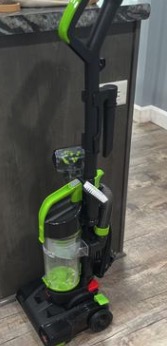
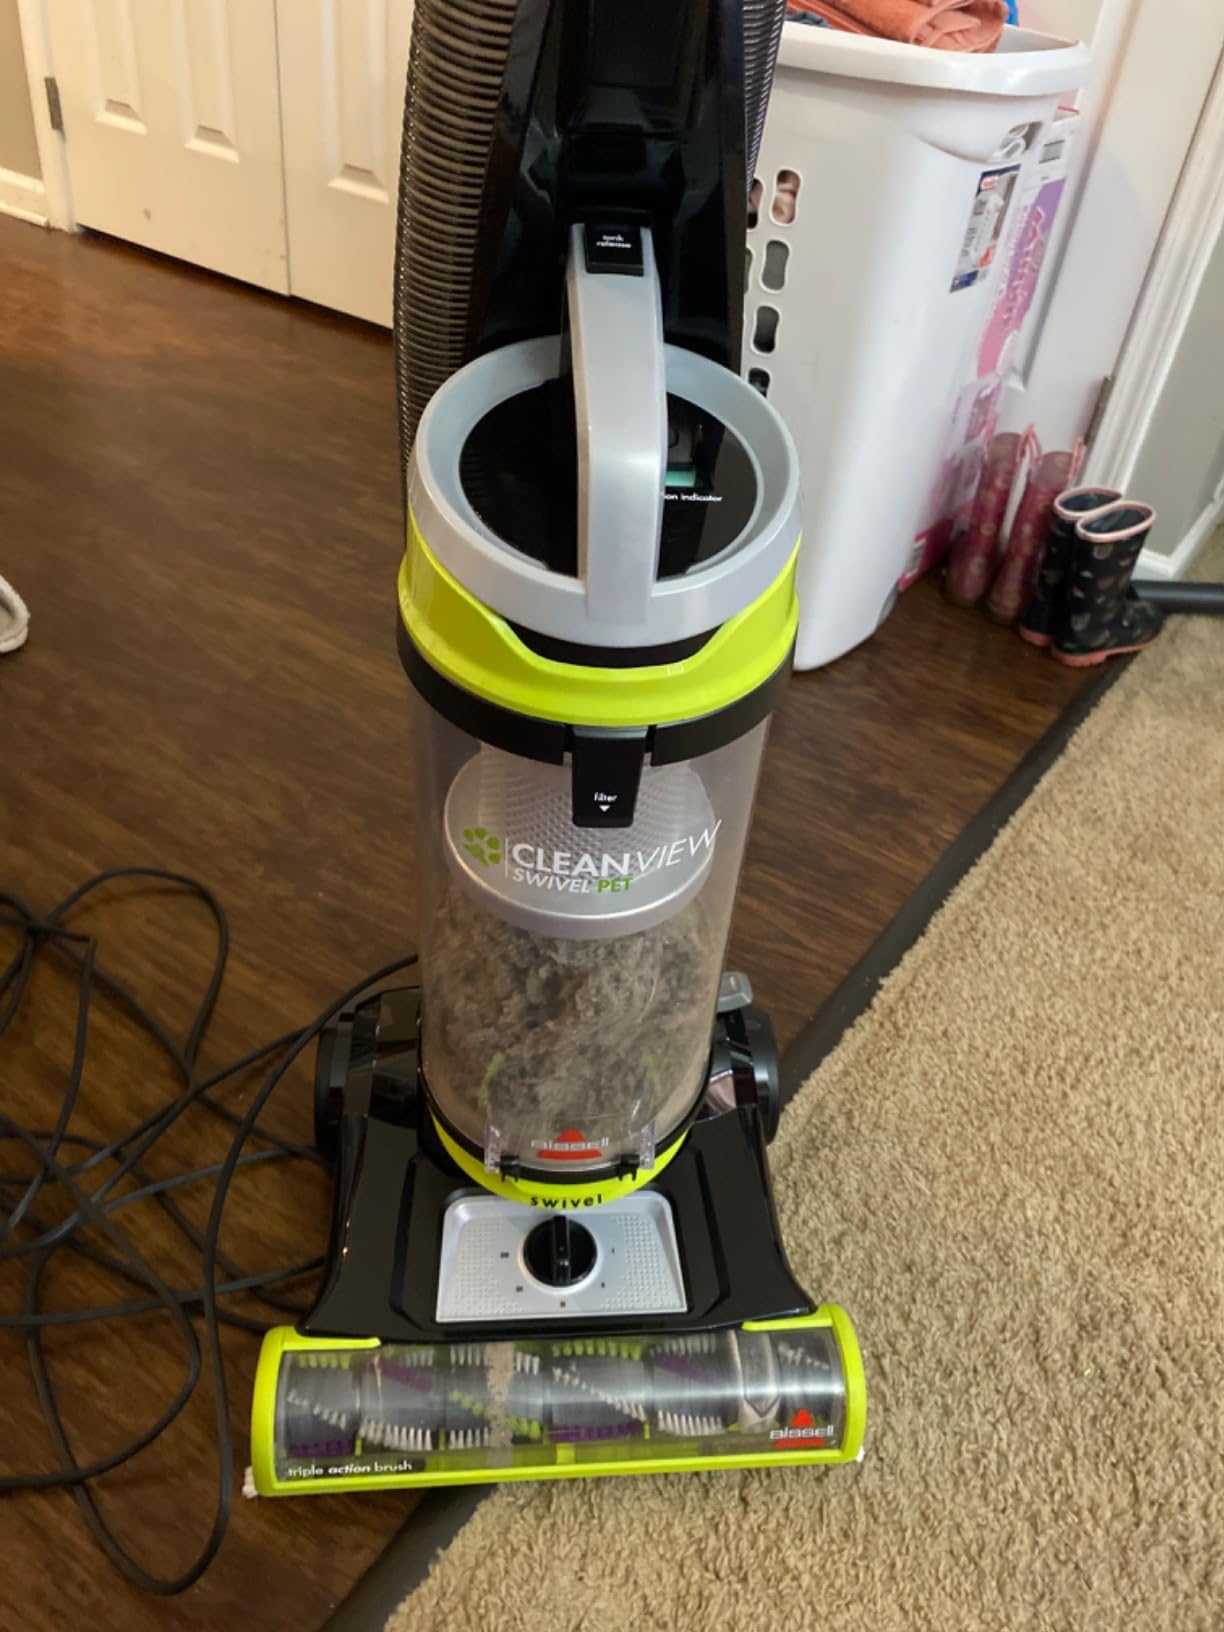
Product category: items_vacuum
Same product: no